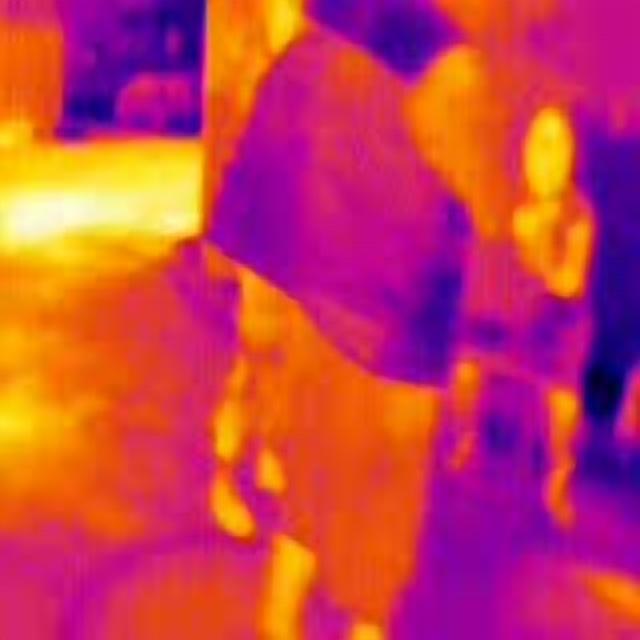
Detected objects:
label: person
label: person
label: person